Telly Savalas

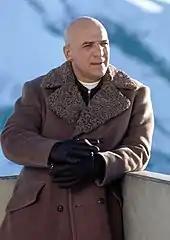
On the set of "On Her Majesty's Secret Service" at Piz Gloria, Switzerland (1968)

He continued in supporting roles in films such as "The Man from the Diners' Club", "Love Is a Ball", and "Johnny Cool" (all 1963). Already at a late stage of male pattern baldness, he shaved his head to play Pontius Pilate in "The Greatest Story Ever Told" (1965) and kept his head shaven for the rest of his life. He reunited with J. Lee Thompson in "John Goldfarb, Please Come Home!" (1965), and was one of many names in "Genghis Khan" (also 1965).